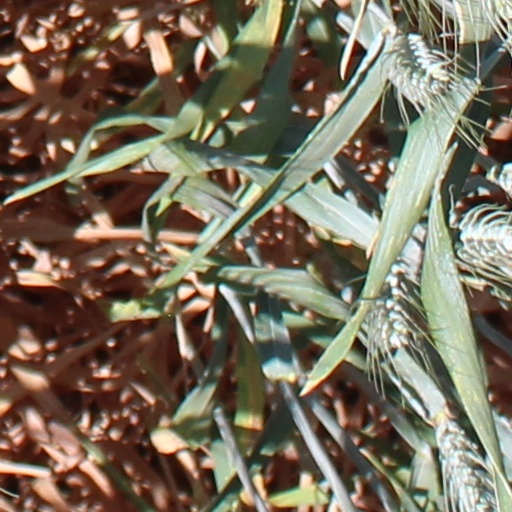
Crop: wheat